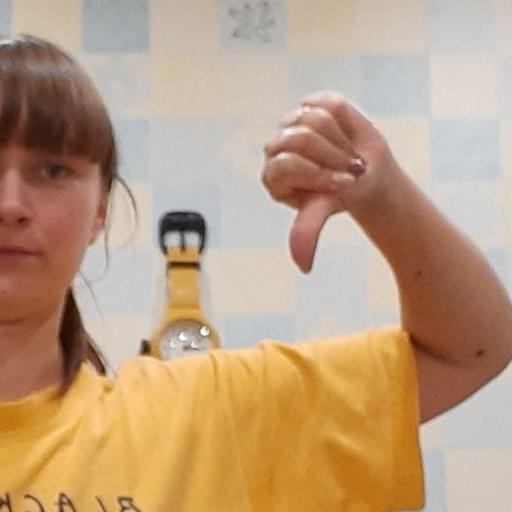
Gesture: dislike